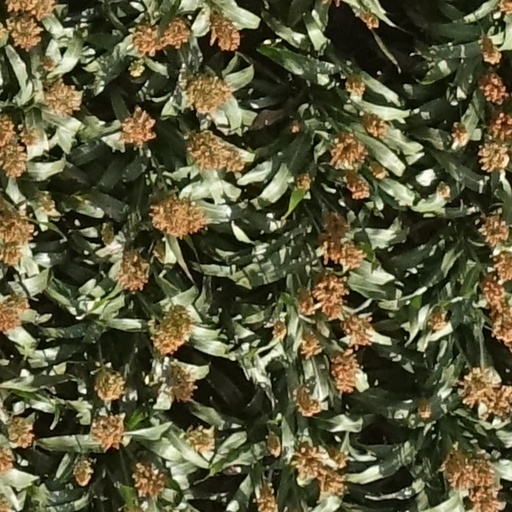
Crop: sorghum